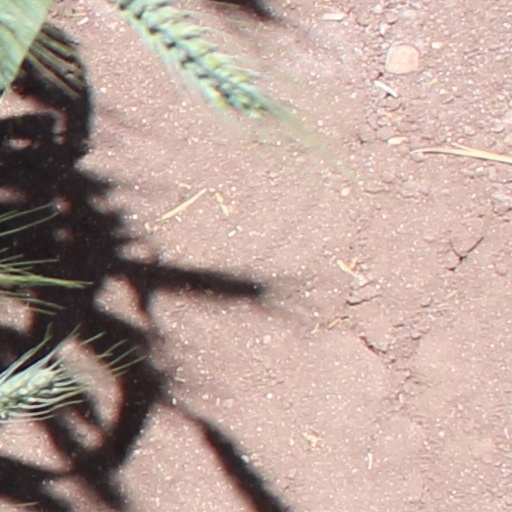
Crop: wheat